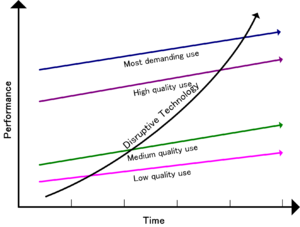
Une technologie de rupture est une innovation technologique qui porte sur un produit ou un service et qui finit par remplacer une technologie dominante sur un marché.